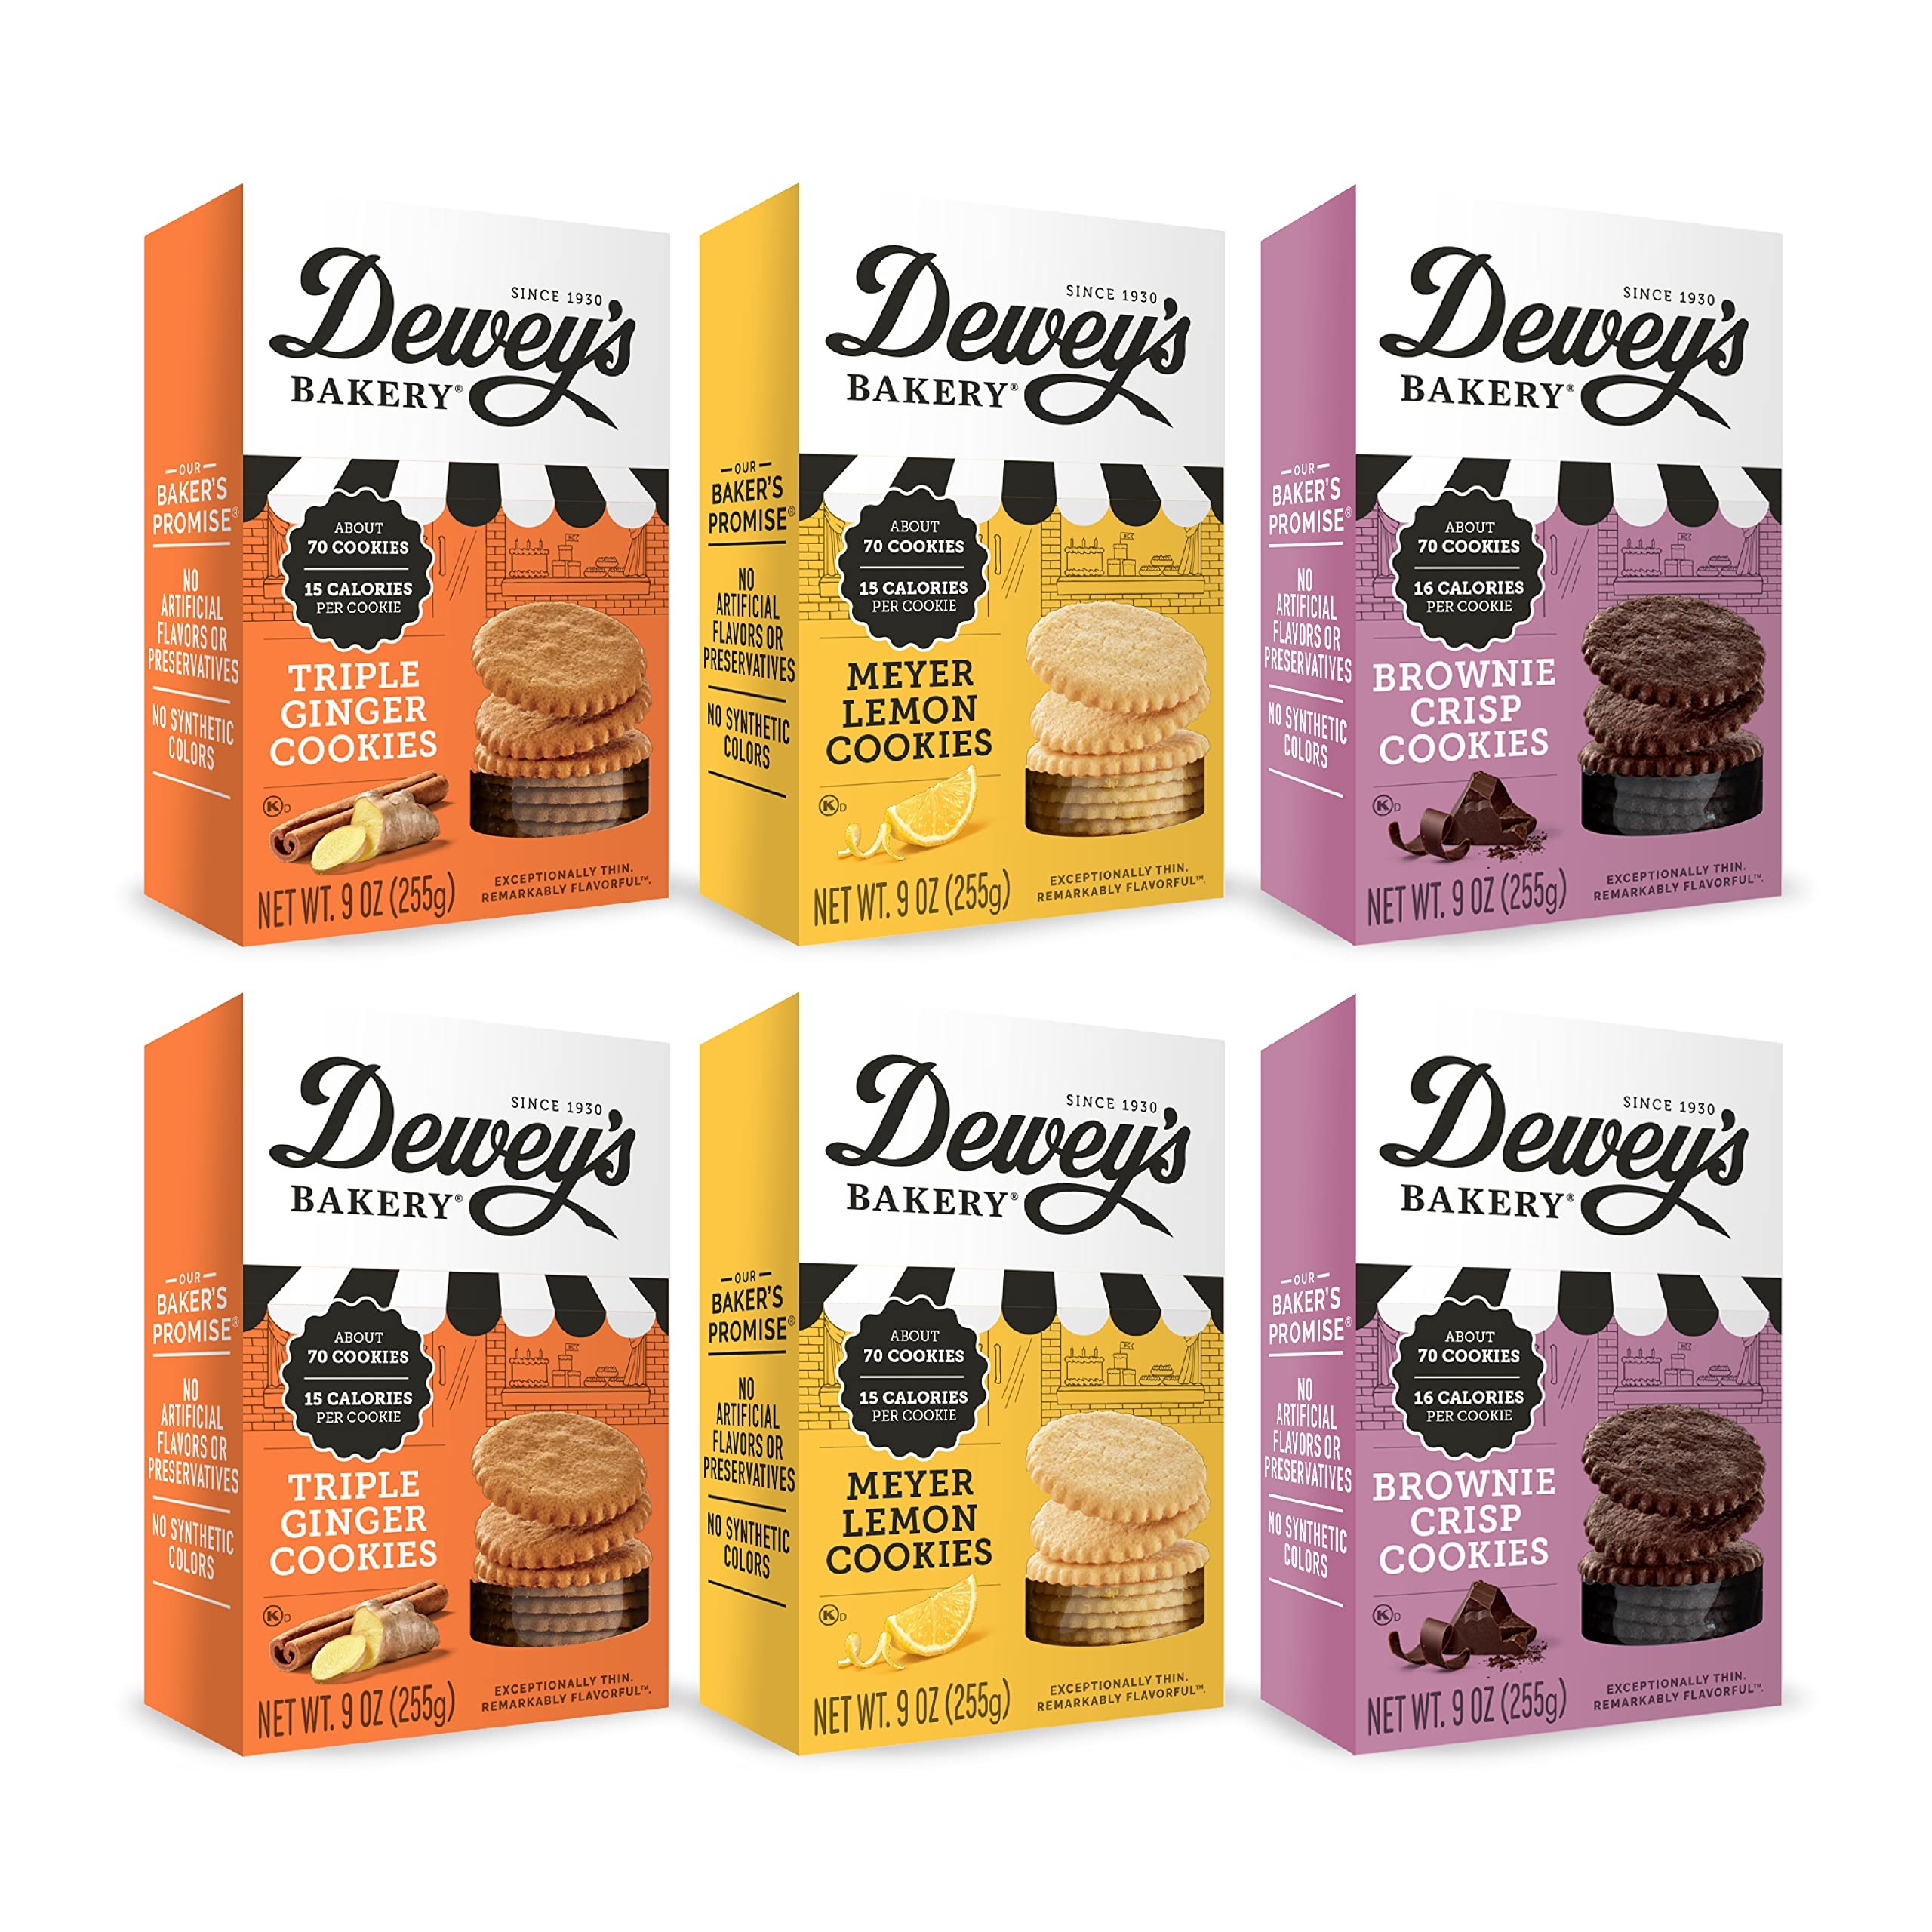
Item Name: Dewey's Bakery Meyer Lemon, Brownie Crisp & Triple Ginger Moravian Cookie Thins Variety Pack | Baked in Small Batches | Real, Simple Ingredients | 15 Calories Per Cookie | 9 oz (Pack of 6)
Bullet Point 1: Enjoy the delicious crunch of our Moravian cookie thins with this assortment featuring 2 Meyer Lemon (9oz), 2 Brownie Crisp (9oz) and 2 Triple Ginger (9oz). A perfect low calorie sweet snack or dessert!
Bullet Point 2: THIN COOKIE. BIG FLAVOR.
Bullet Point 3: OUR BAKER'S PROMISE: we bake without artificial flavors, preservatives and synthetic colors
Bullet Point 4: BAKED AT OUR HOMETOWN BAKERY in Winston-Salem, North Carolina since 1935
Bullet Point 5: MADE WITH 100% REAL INGREDIENTS and a little Dewey's Magic in every bite
Product Description: Since 1930, Dewey’s Bakery has had the privilege of offering customers deliciously sweet and savory treats that reflect the local flavors we love. Our products are baked with care, and our passion is creating moments that bring people together to slow down, celebrate life and enjoy the moment! Our bakery has become a beloved part of our hometown of Winston-Salem, North Carolina, and we’re proud to have been a part of such a wonderful community for so many generations.
Value: 54.0
Unit: Ounce

Price: 40.59